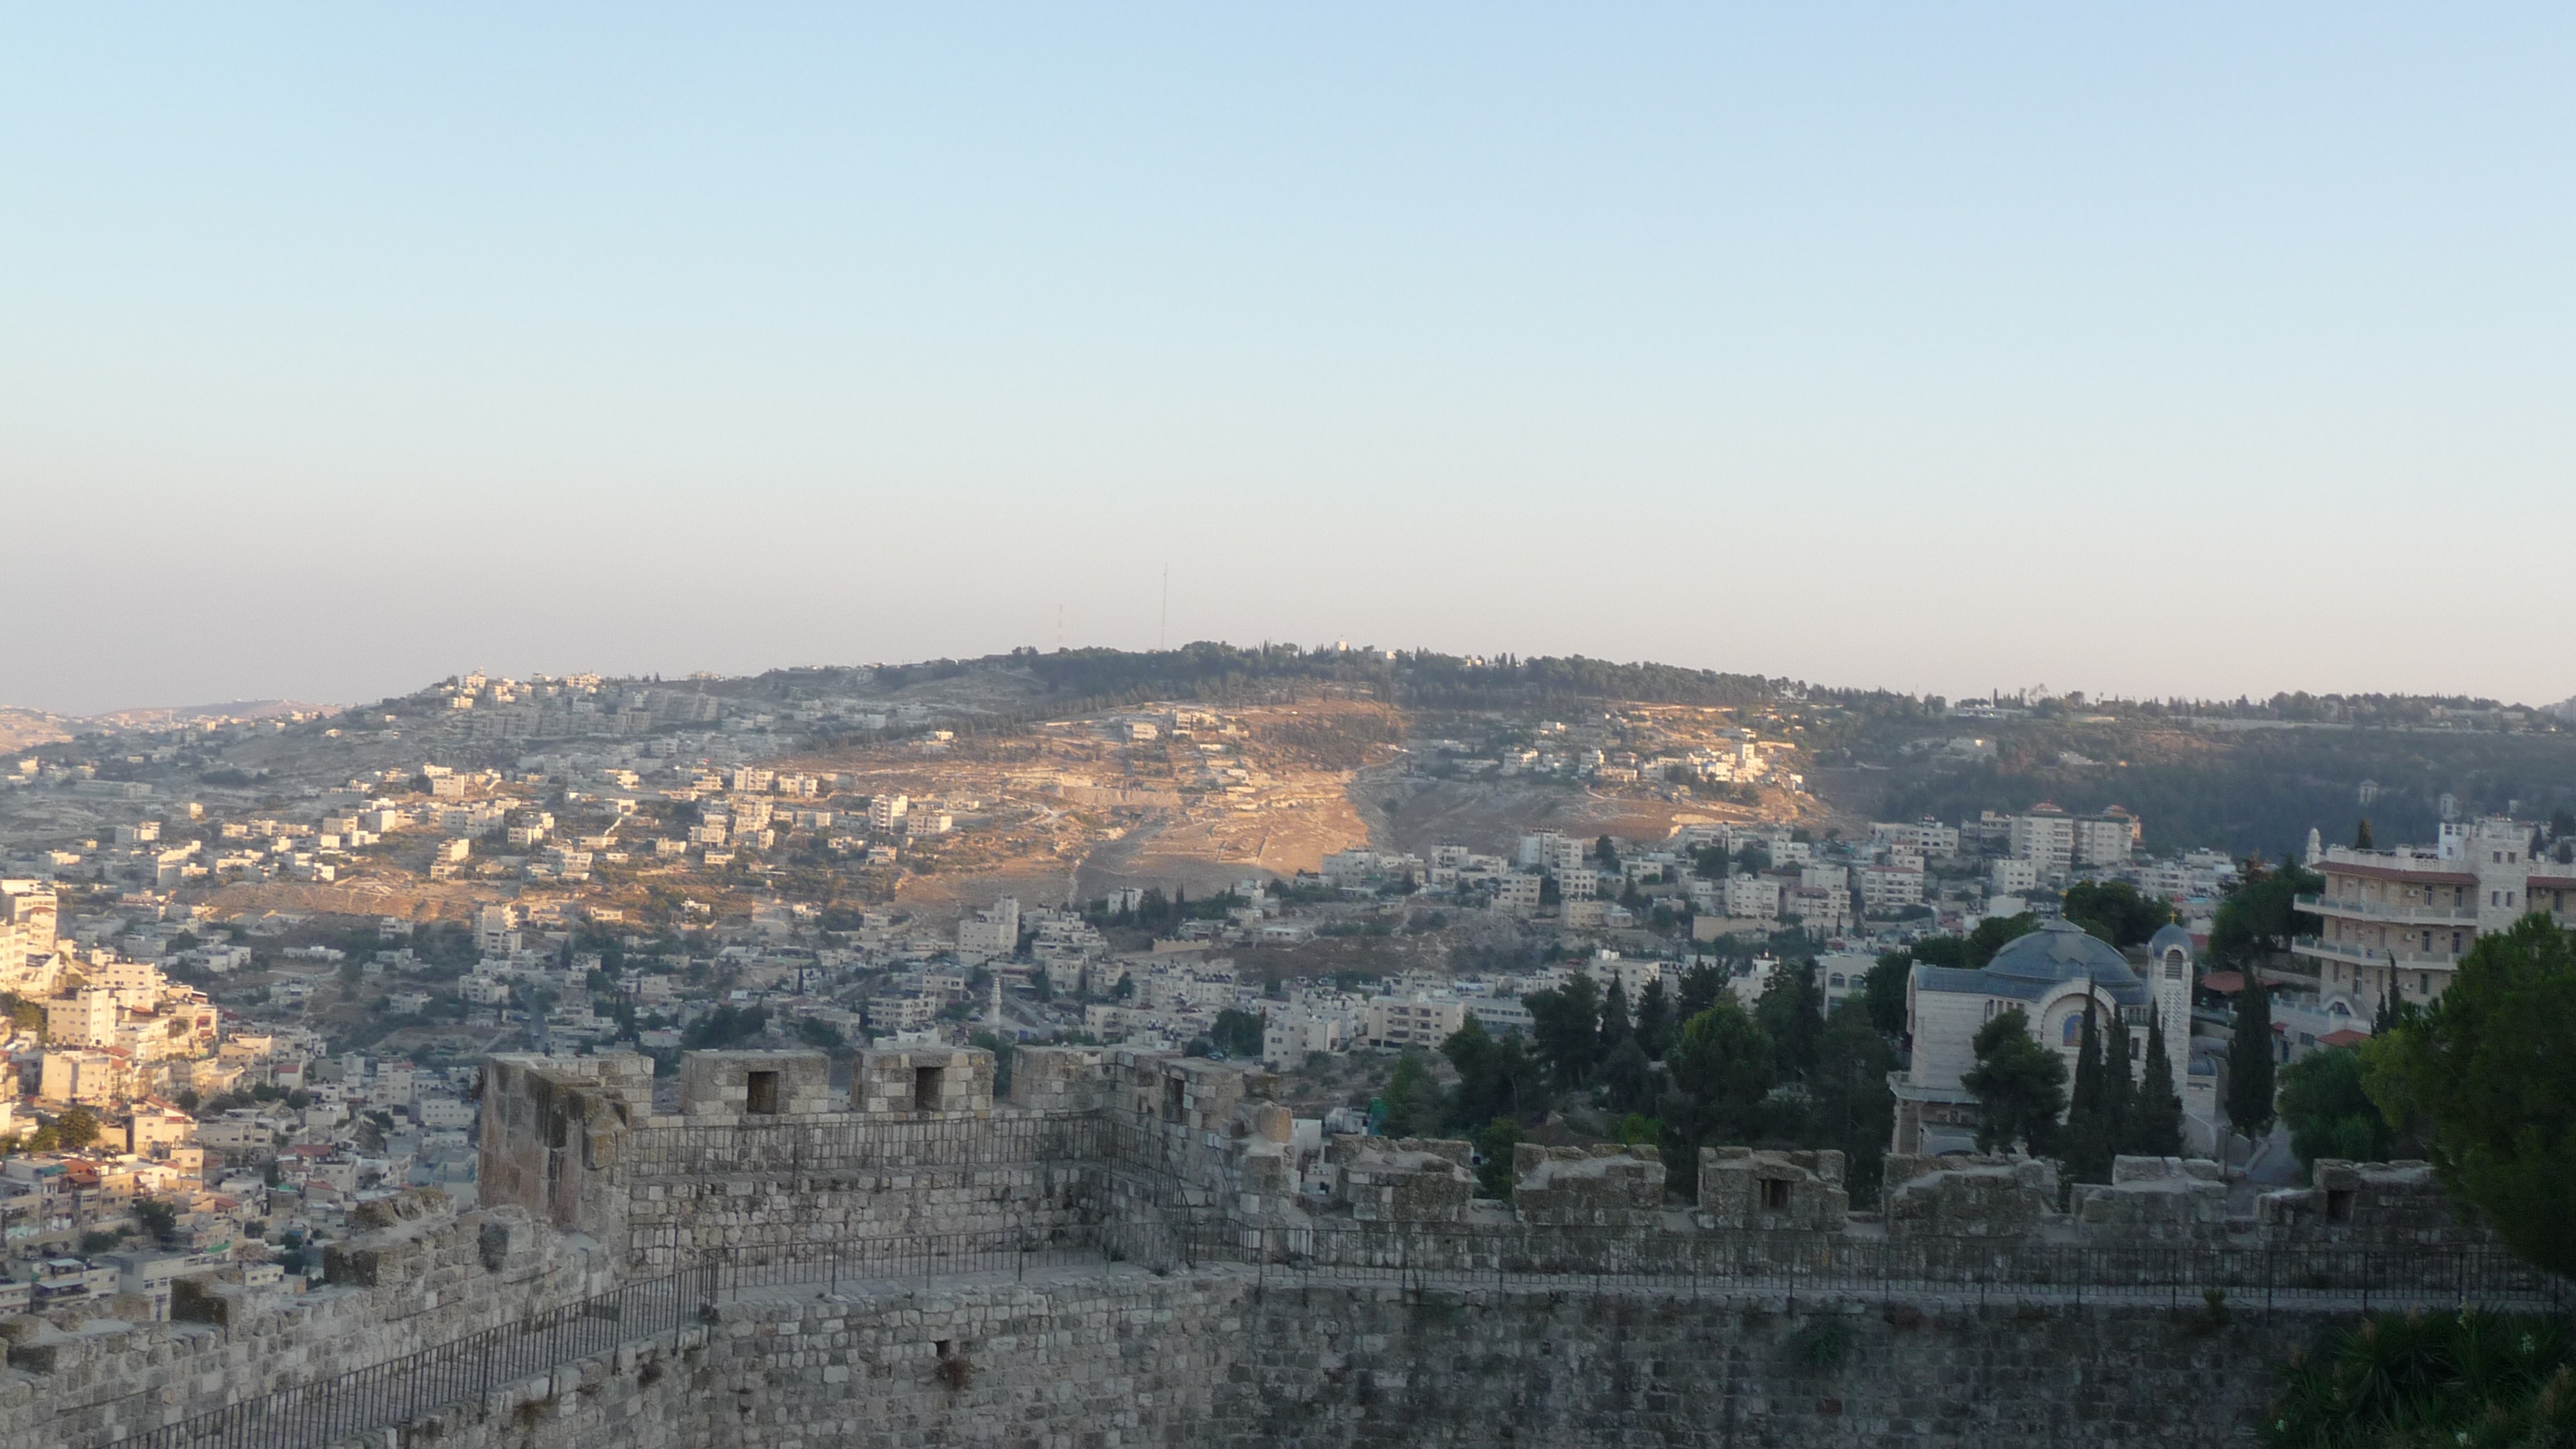
landscape, sky, city, wall, cityscape, panorama, scene, jerusalem, israel